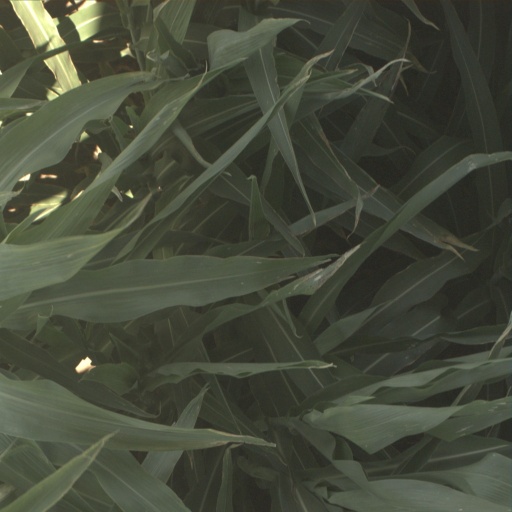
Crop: sorghum